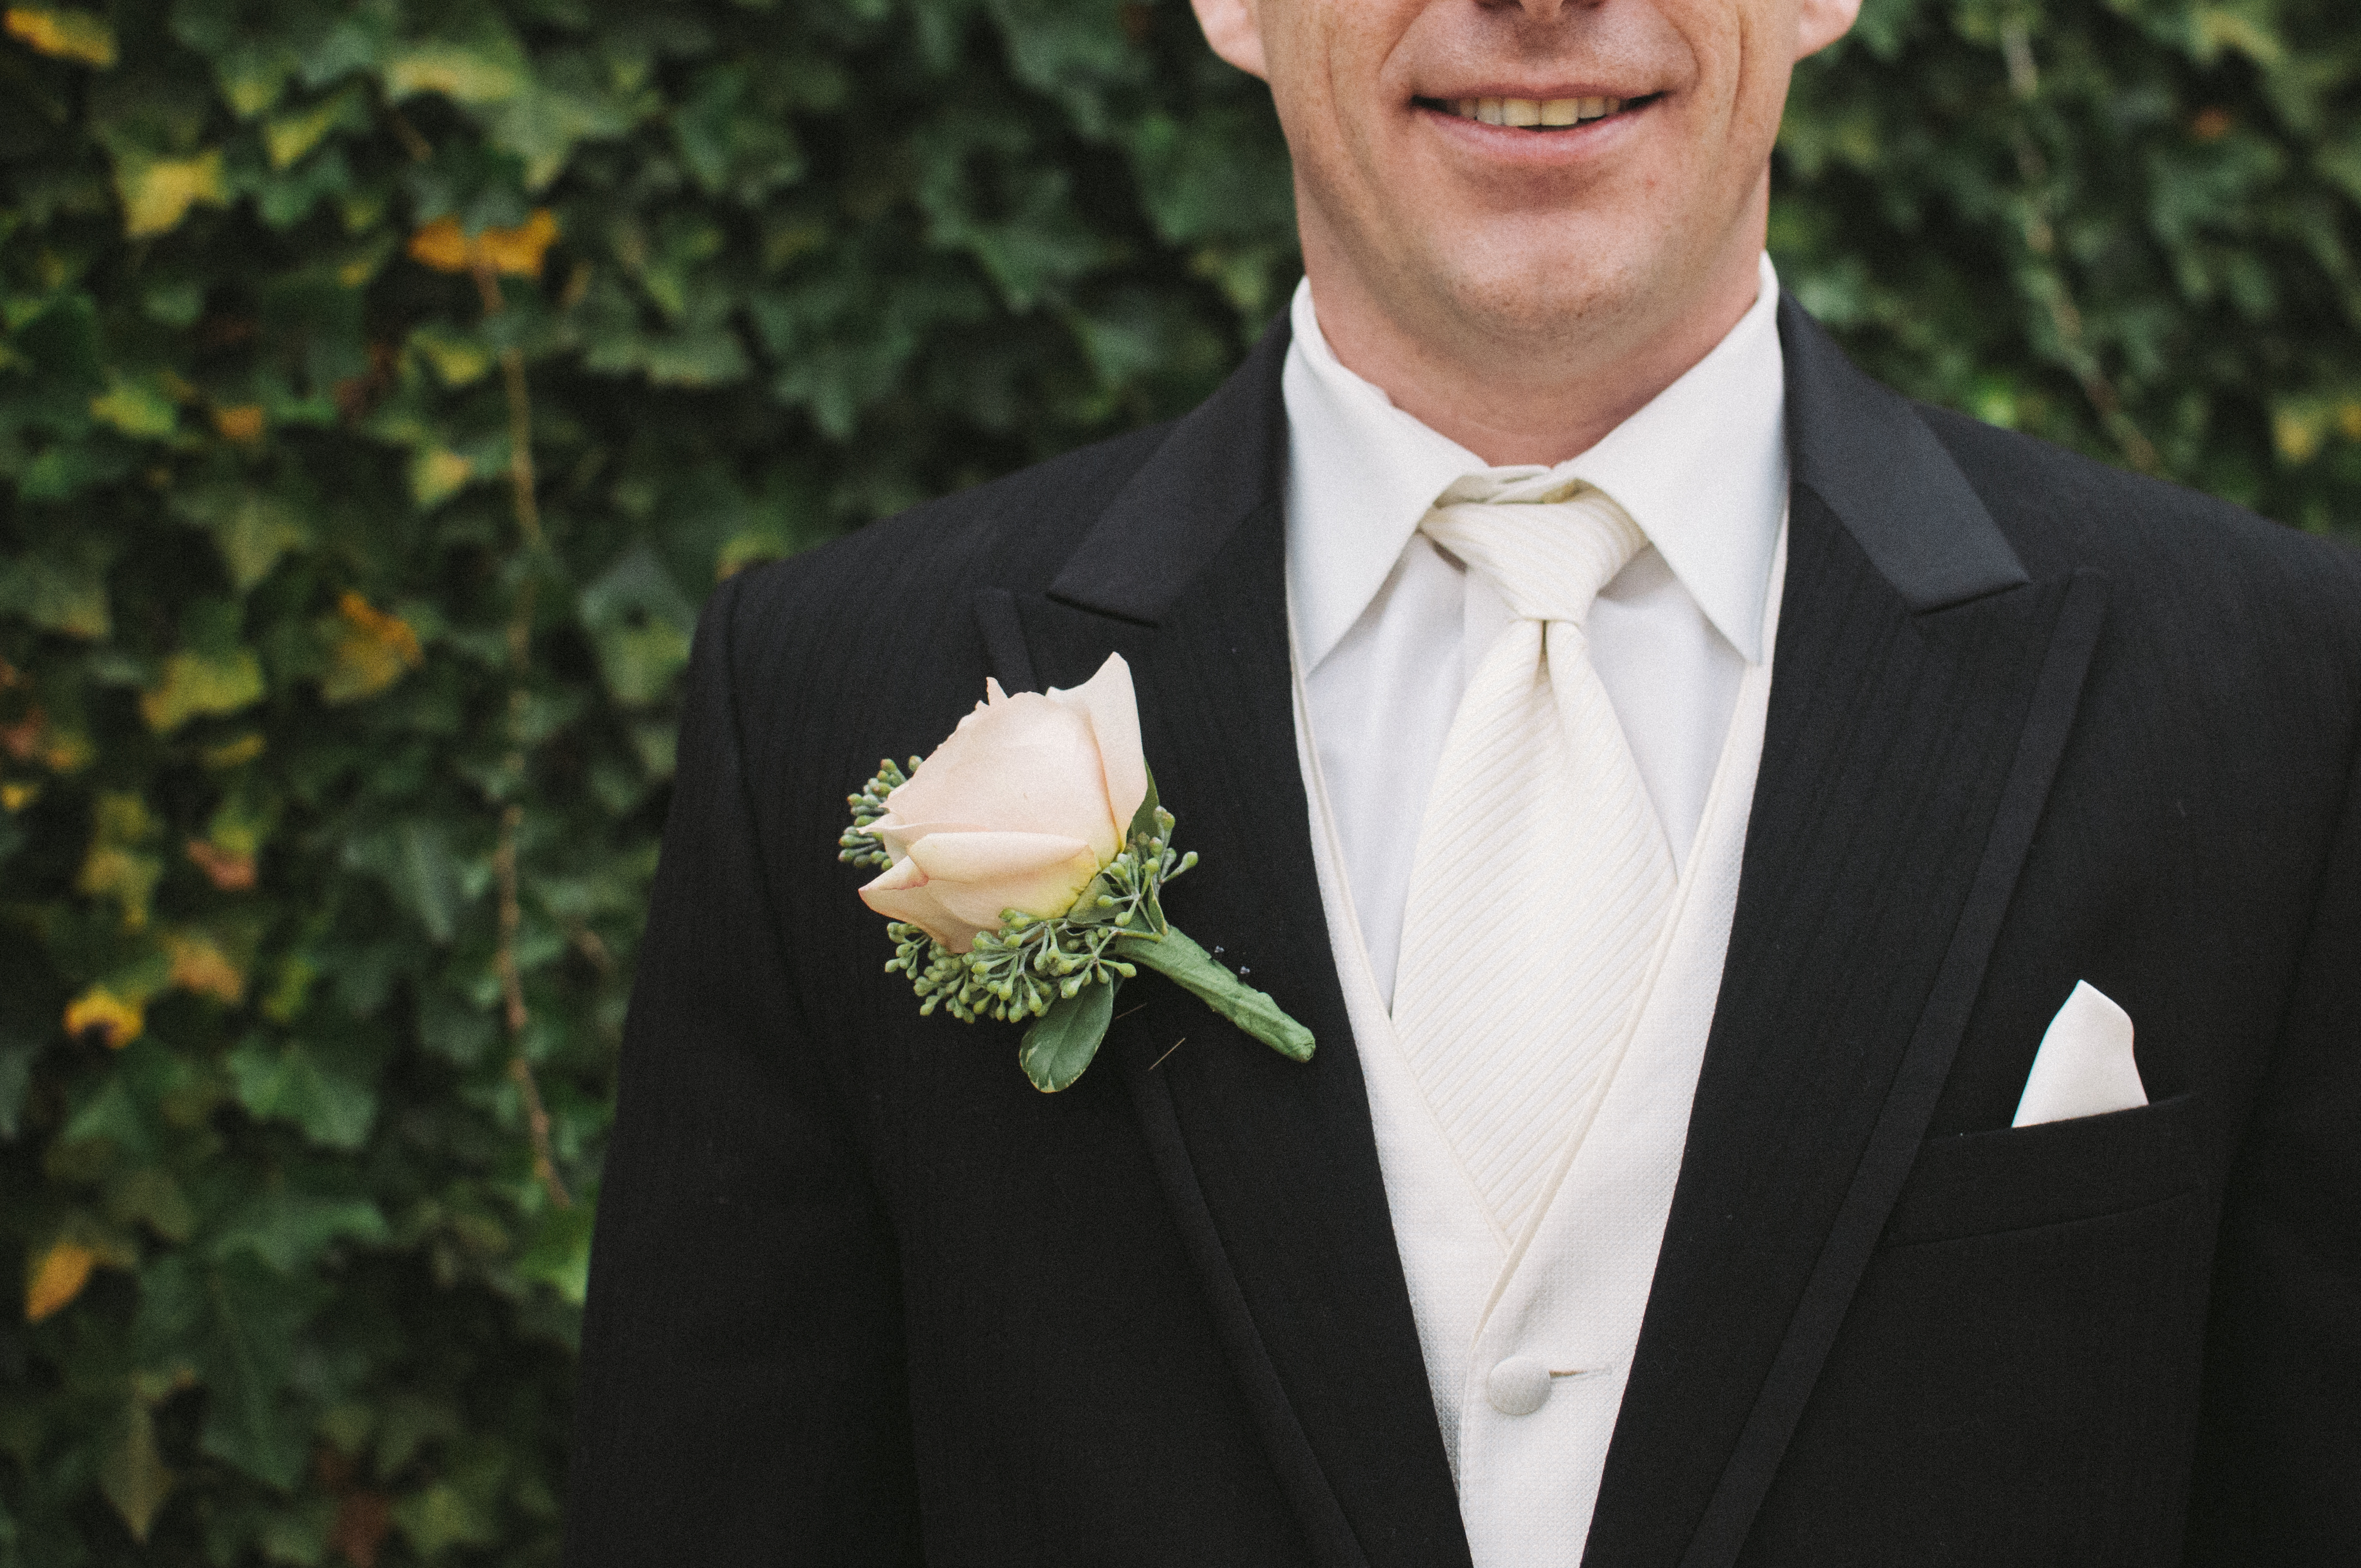
man, person, suit, flower, male, tie, clothing, wedding, bride, groom, formal, tuxedo, ceremony, gown, formal wear